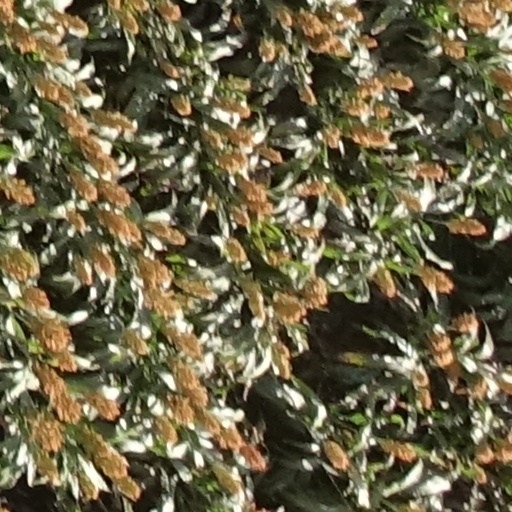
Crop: sorghum